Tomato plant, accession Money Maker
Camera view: horizontal (90 deg, fisheye); turntable rotation: 90 degrees
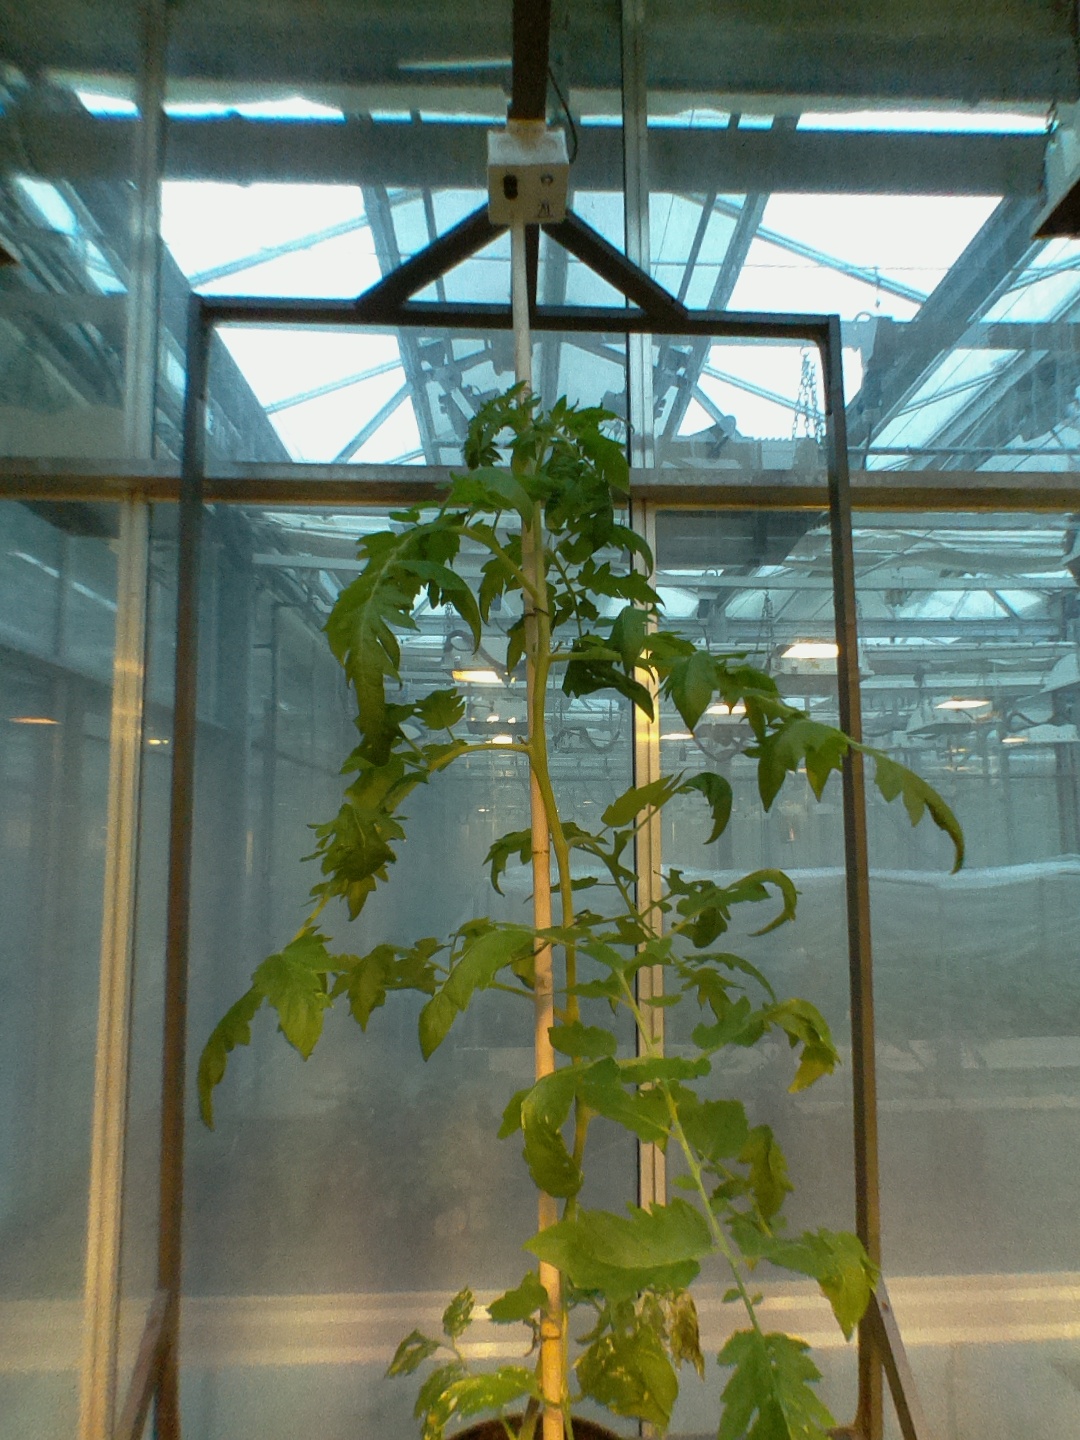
BBCH growth stage 55: 5 inflorescences visible